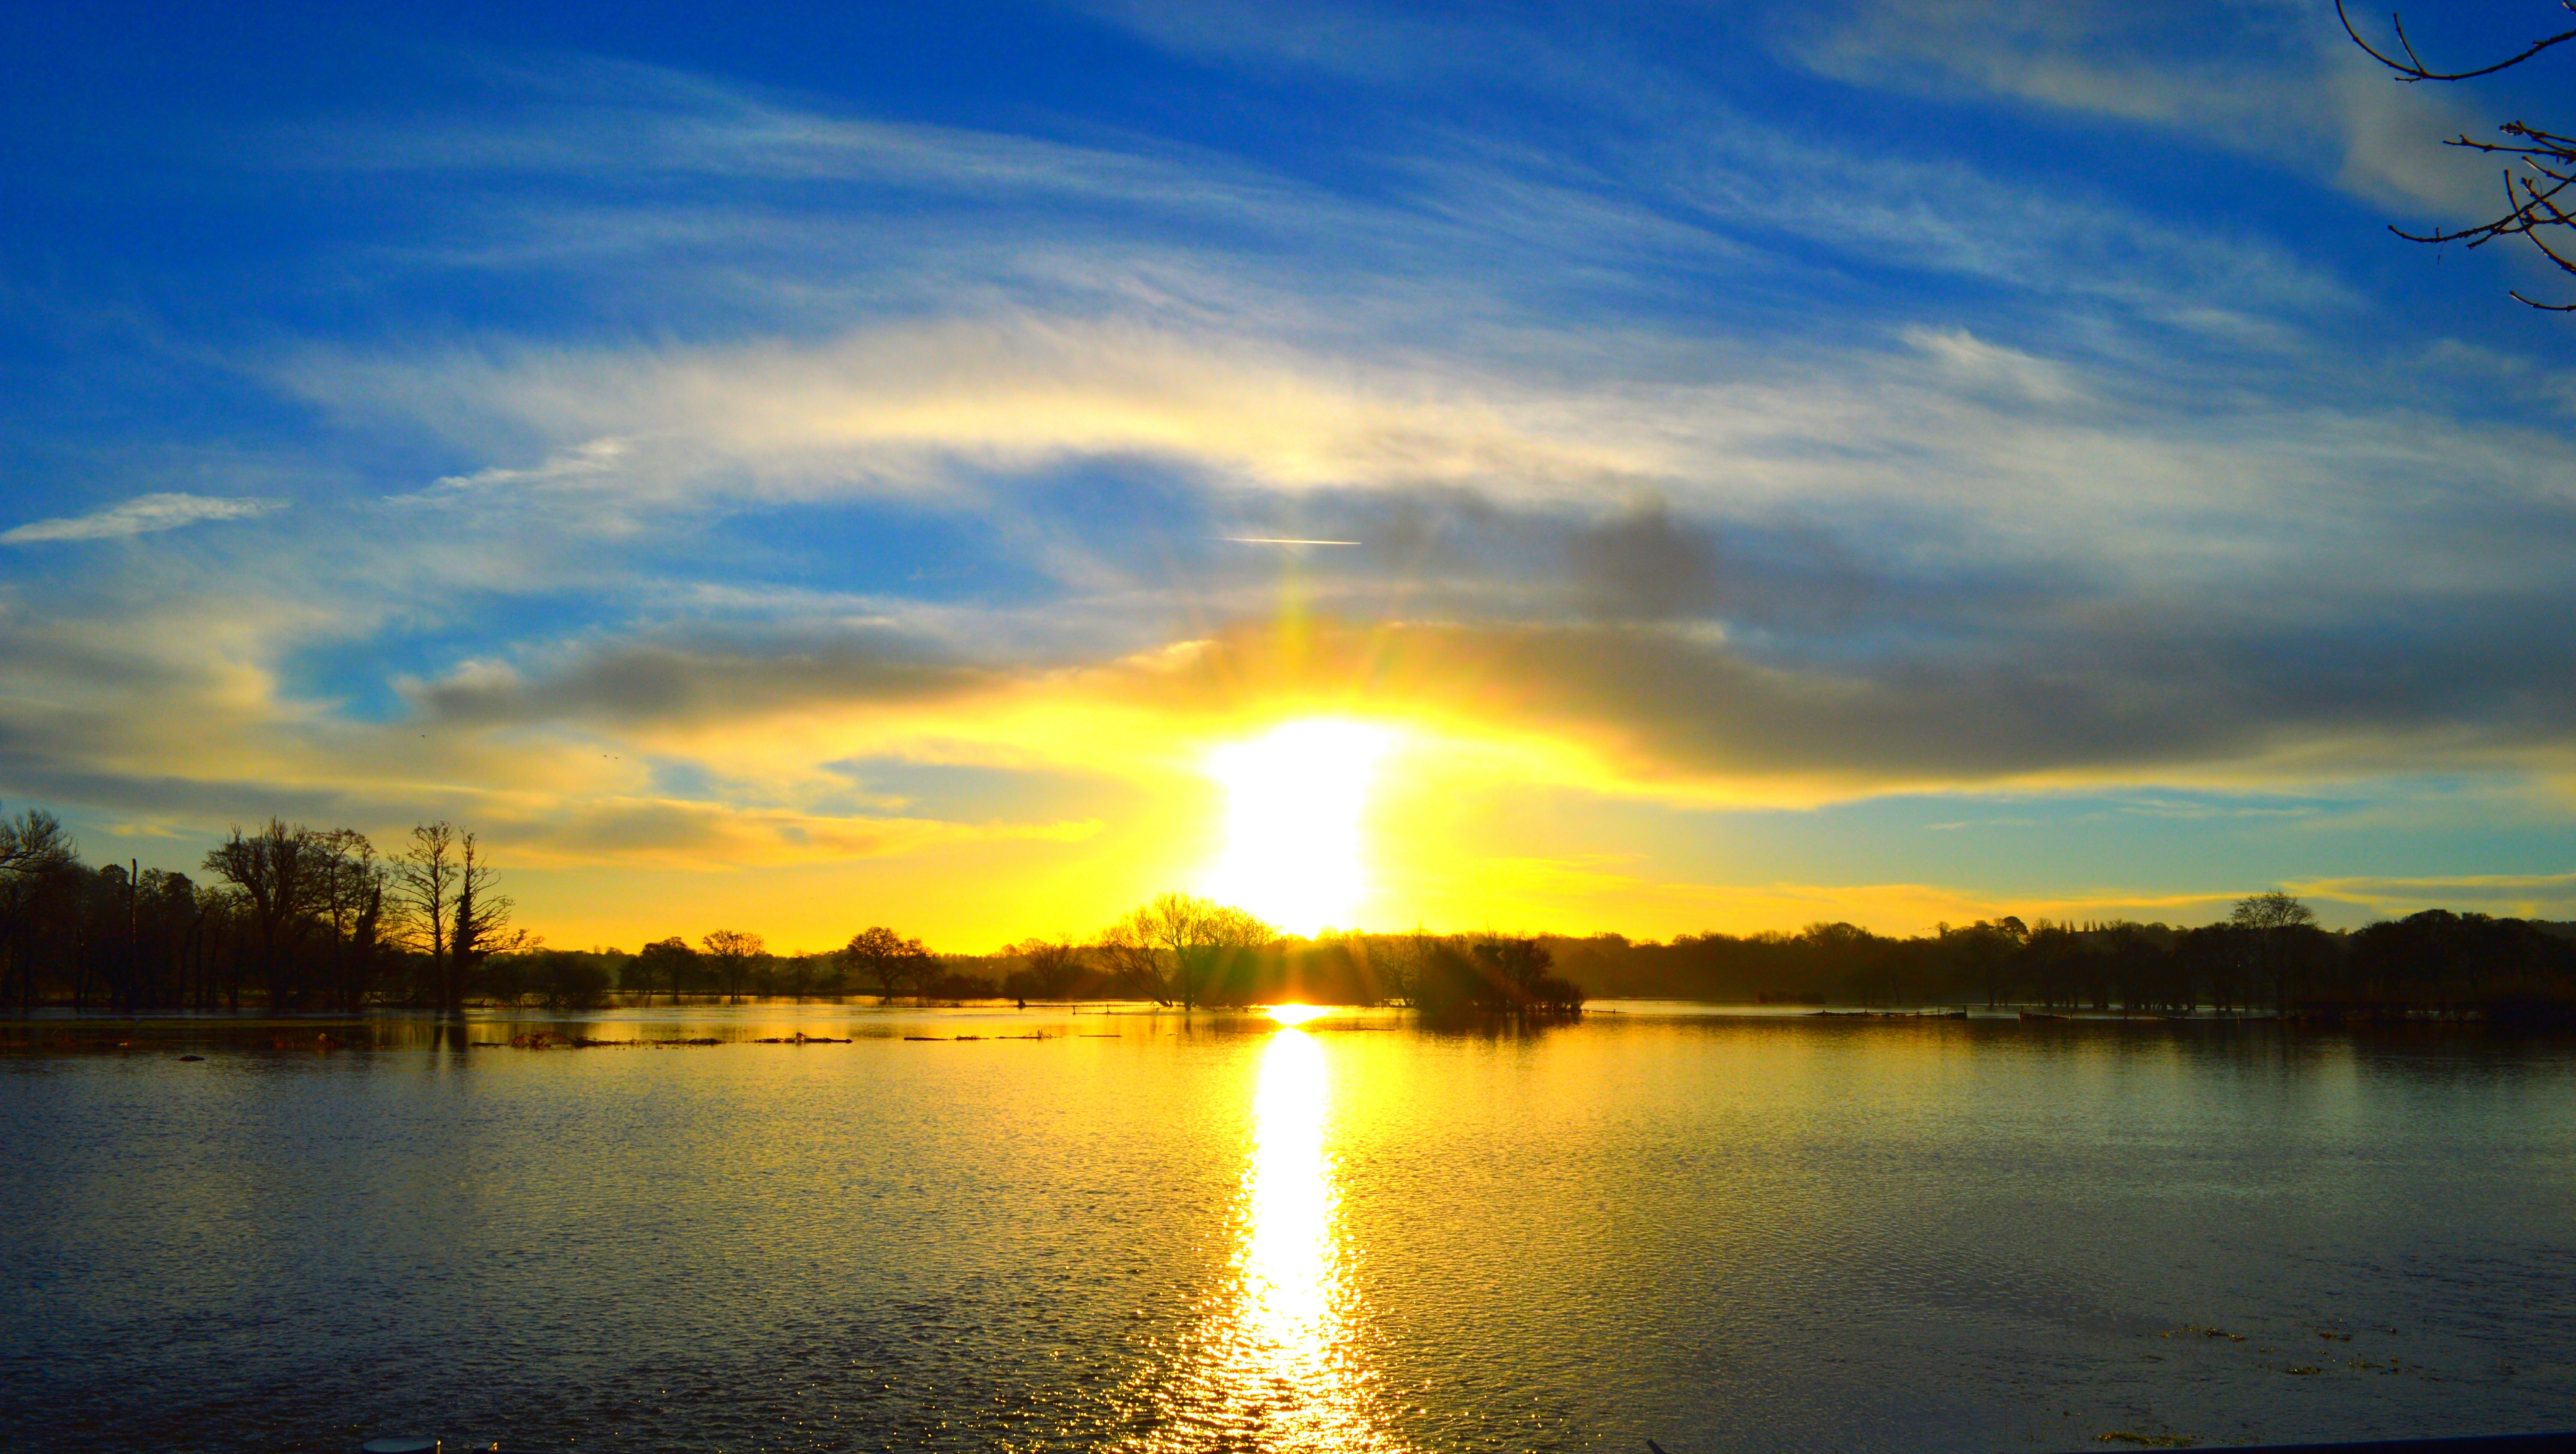
water, horizon, cloud, sky, sunrise, sunset, camera, photography, sunlight, morning, lake, dawn, river, travel, dusk, dslr, europe, evening, reflection, nikon, uk, england, south, west, 2013, danger, greatbritain, december, d3200, flooding, views, dorset, dorsetstour, stour, southwestengland, riverstour, afterglow